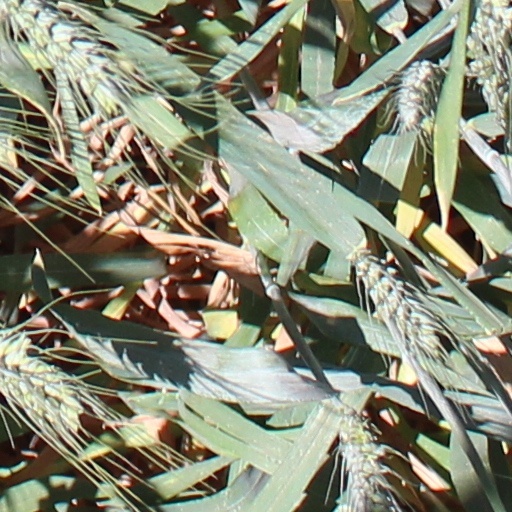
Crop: wheat